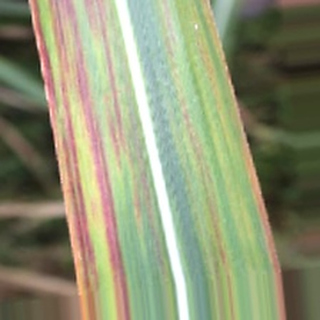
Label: sugarcane_bacterial_blight